Walter Höhndorf

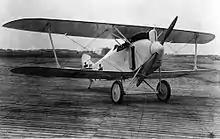
The AEG D.I, which Höhndorf designed.

After an assignment with "Jagdstaffel 4", Höhndorf returned to test pilot duties, as well as instructing at Valenciennes. On 15 August 1917, he was selected to command "Jagdstaffel 14". He died in a flying accident on 5 September 1917 while testing one of his own designs, the AEG D.I.